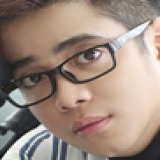
ca sĩ Bùi Anh Tuấn